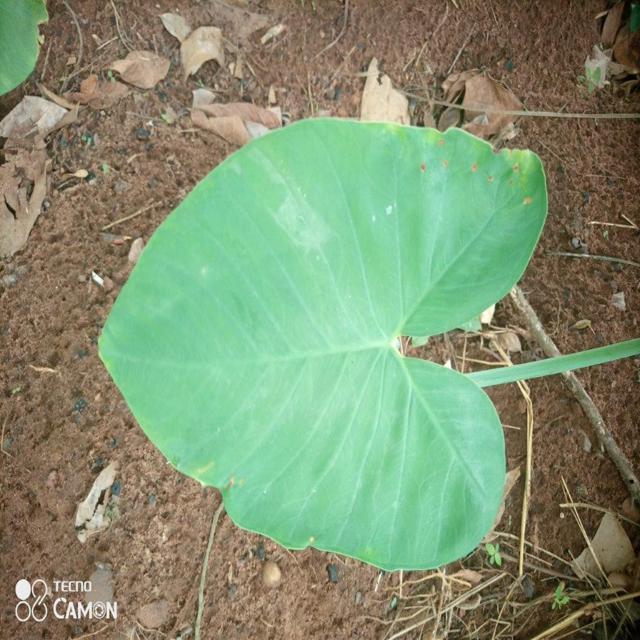
Label: Healthy